United Nations Security Council Resolution 1499

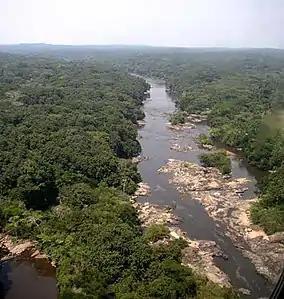
Epulu River in the Ituri region of the Democratic Republic of the Congo

United Nations Security Council resolution 1499, adopted unanimously on 13 August 2003, after recalling previous resolutions on the situation in the Democratic Republic of the Congo, including resolutions 1457 (2003) and 1493 (2003), the Council extended the mandate of a panel investigating the plundering of natural resources in the country until 31 October 2003.